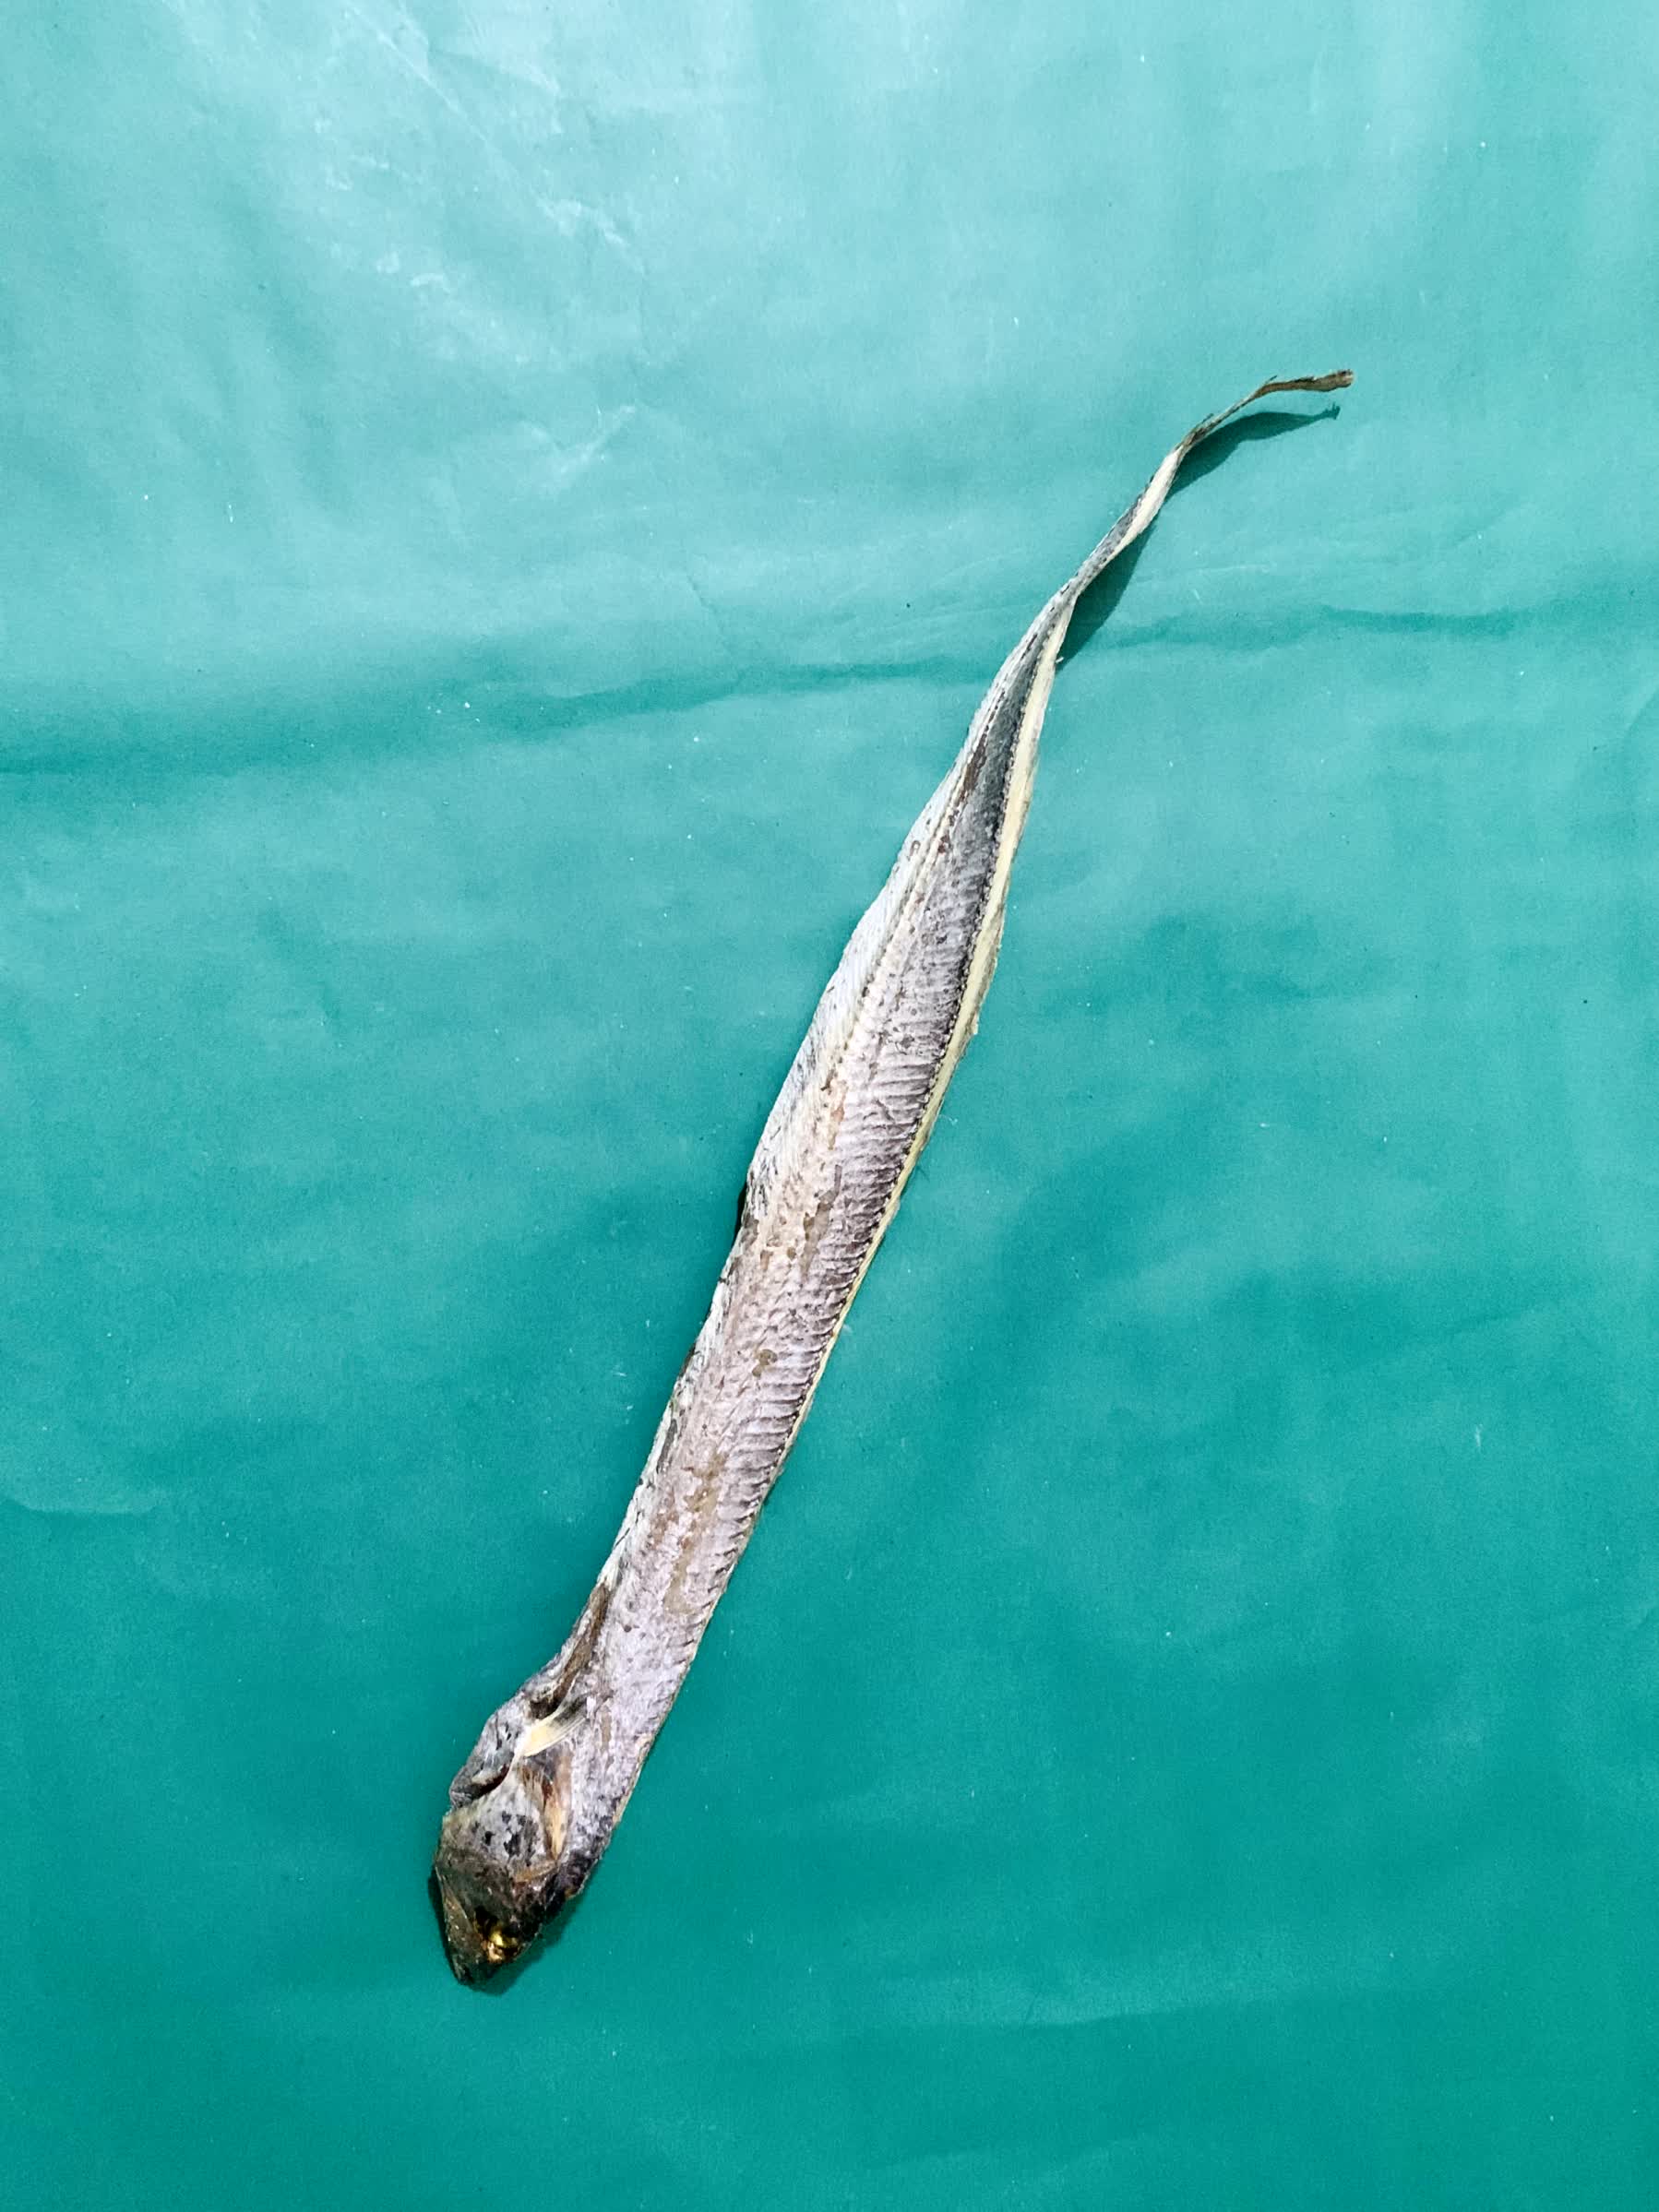
Species: Churi